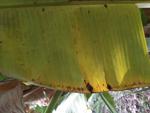
Label: xamthomonas